Simultaneous substitution

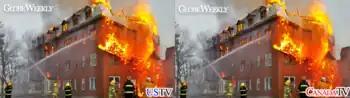
A simulated example of an imaginary TV show that appears on USTV in Canada before and after simultaneous substitution is implemented as requested by the Canadian network. Note CanadaTV's logo in the lower-right corner, replacing that of USTV.

Simultaneous substitution (also known as simsubbing or signal substitution) is a practice mandated by the Canadian Radio-television and Telecommunications Commission (CRTC) requiring broadcast distribution undertakings (BDUs) in Canada to distribute the signal of a local or regional over-the-air station in place of the signal of a foreign or non-local television station (typically one that is affiliated with a U.S. commercial television network such as ABC, CBS, NBC, and Fox), when the two stations are broadcasting identical programming simultaneously.